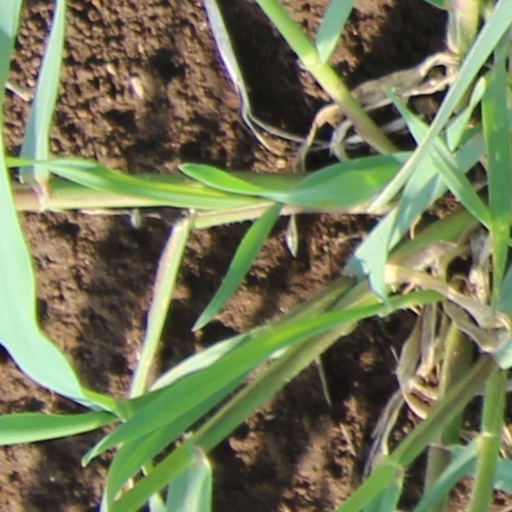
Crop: wheat